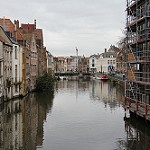
Scene: Outdoor